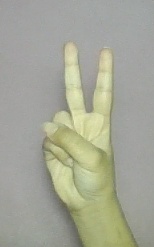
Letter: taa